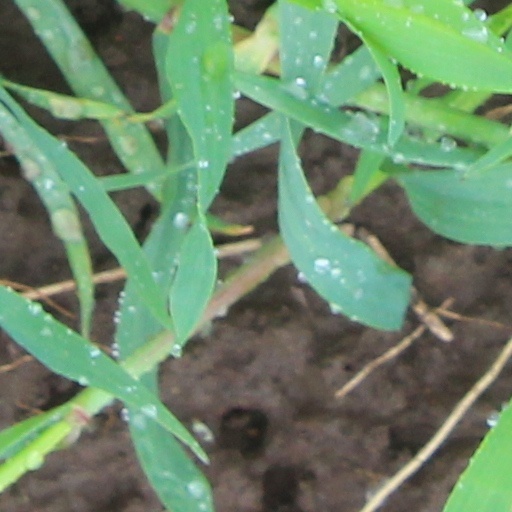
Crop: wheat